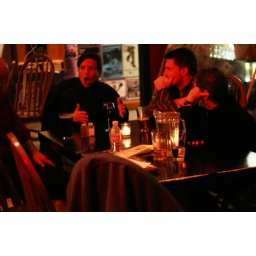
NaPhoTaMo Day 17, image 277. Lit my a red neon sign in the window.